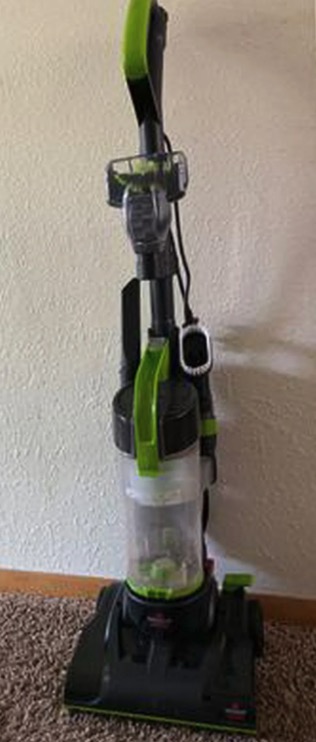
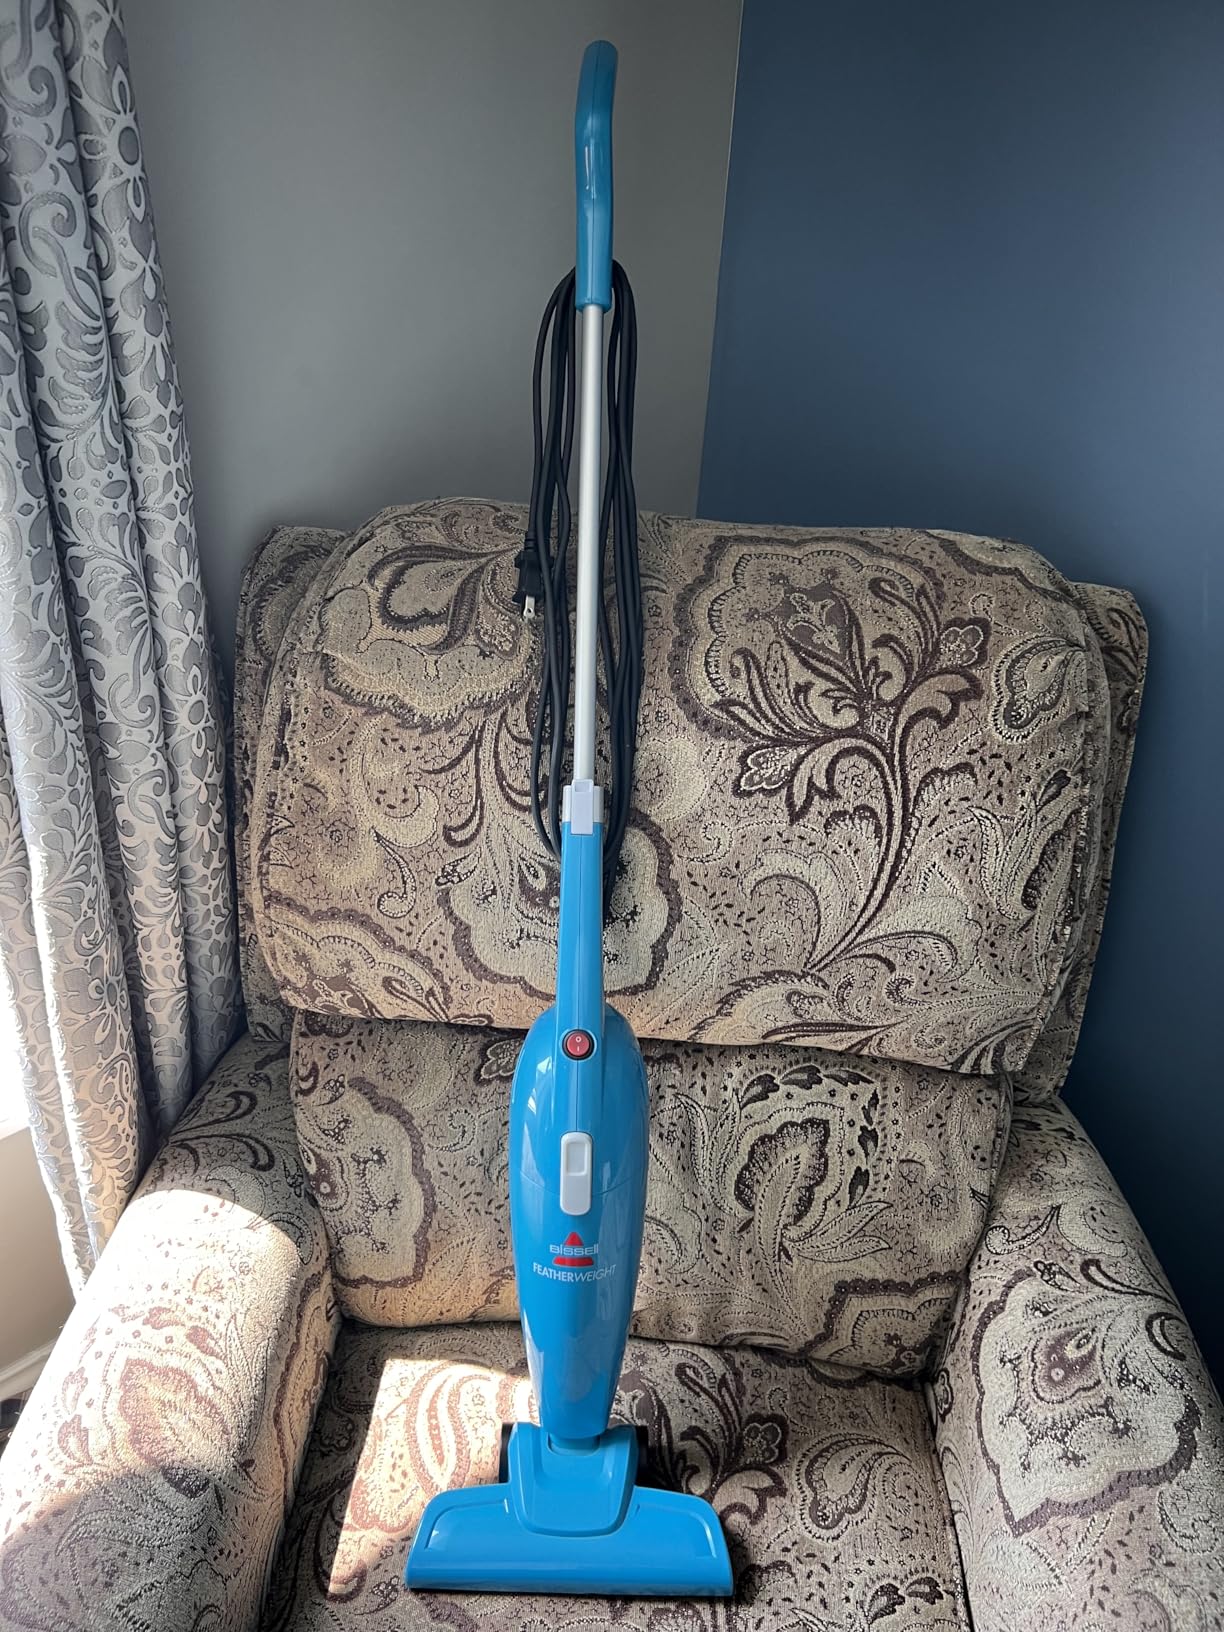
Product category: items_vacuum
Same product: no